Adam Remigiusz Grocholski

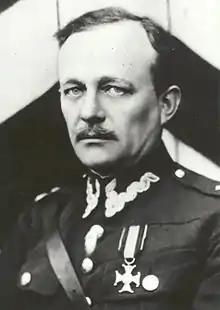

Adam Remigiusz Grocholski war names "Brochwicz", "Doktor", "Inżynier", "Miś", "Waligóra", and pseudonym Żukowski (3 September 1888 – 17 March 1965) was a Lieutenant Colonel ("Podpułkownik") of the Polish Armed Forces. He retired from active service in 1934.